Cambodian Civil War

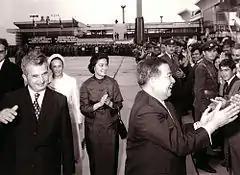
Prince Norodom Sihanouk of Cambodia visiting Communist Romania in 1972.

During the night of 21 January 1971, a force of 100 PAVN/Viet Cong commandos attacked Pochentong airfield, the main base of the Khmer Air Force. With this one action, the raiders destroyed almost the entire inventory of government aircraft, including all of its fighter planes. This may have been a blessing in disguise, however, as the air force was largely composed of old (even obsolete) Soviet aircraft. The Americans soon replaced the airplanes with more advanced models. The attack did, however, stall a proposed FANK offensive. Two weeks later, Lon Nol had a stroke and was evacuated to Hawaii for treatment. It was a mild stroke, however, and the general recovered quickly, returning to Cambodia after only two months.